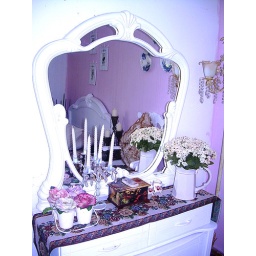
nicely carved make up table in the master bedroom